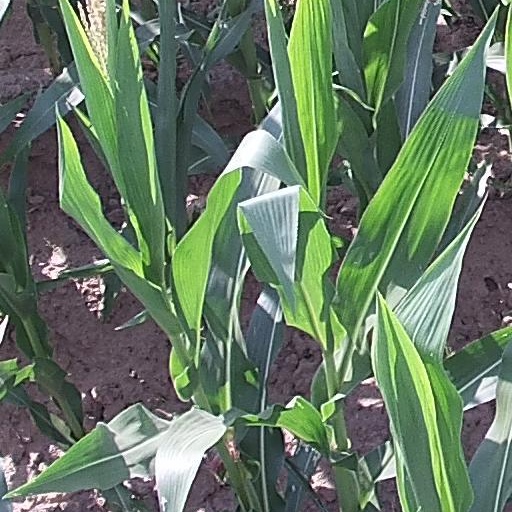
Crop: maize; corn